MistaJam

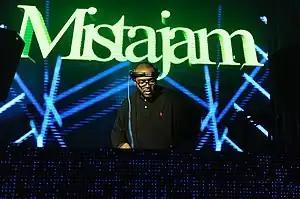
Peter Dalton performing at Amnesia, 2012

Peter Dalton (born 19 January 1983), known professionally as MistaJam, is a British DJ and radio presenter. He is known for presenting radio shows on BBC Radio 1 and BBC Radio 1Xtra from 2005 to 2020; since 2020 he has presented on Capital Dance and formerly Capital after he departed from the station in 2024.